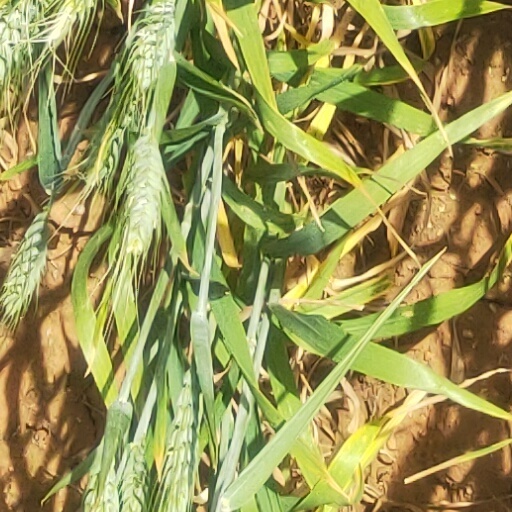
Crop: wheat